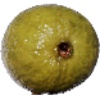
Label: Guava 1